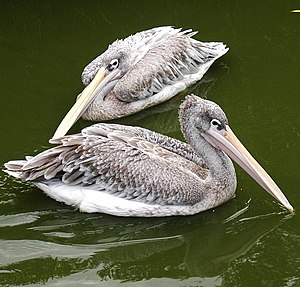
Pelikaner
Rosapelikan (Pelecanus rufescens).
Rosapelikan (Pelecanus rufescens).
Pelikaner er en familie af fugle, der indeholder 8 arter i slægten Pelecanus.